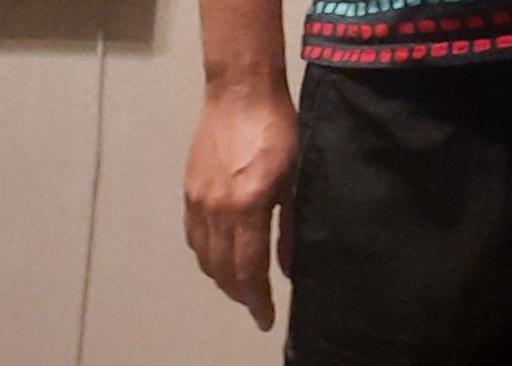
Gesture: no_gesture